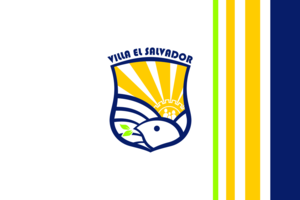
Villa El Salvador est une ville de 300 000 habitants situé dans la banlieue sud de Lima.
Amstelveen est commune néerlandaise située en province de Hollande-Septentrionale. Faisant partie de l'agglomération d'Amsterdam, elle compte 88 659 habitants lors du recensement de 2016.